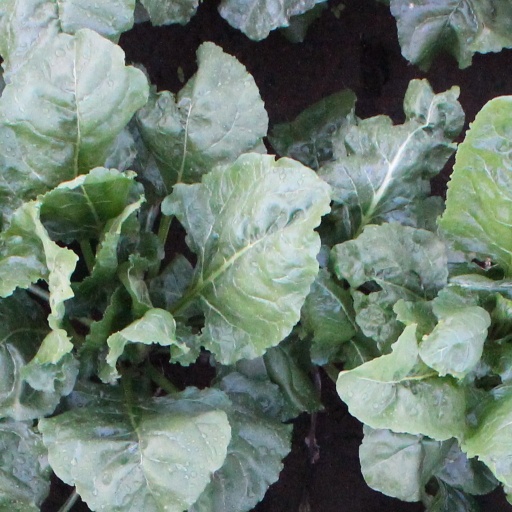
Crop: sugar beet